Culture of Hungary

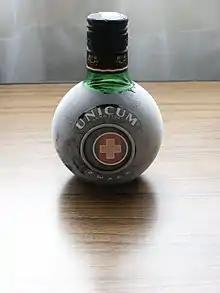
A cold bottle of Unicum

Pálinka: Pálinka is a fruit brandy, distilled from fruit grown in the orchards of the Great Hungarian Plain. It is a spirit native to Hungary, and comes in a variety of flavours including apricot ("barack") and cherry ("cseresznye"). However, plum ("szilva") is the most common flavour. Though many flavours are available, pálinka made of strawberries or walnut are considered to be a rare and expensive delicacy; variations also include pálinka sweetened with honey or fruit beds under the liquid.